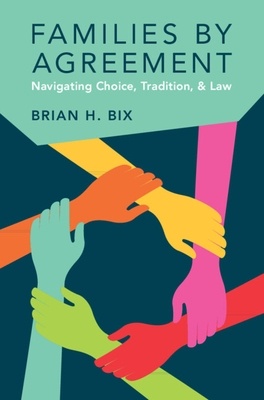
Families by Agreement: Navigating Choice, Tradition, and Law
In this highly original work, renowned family and contract law expert Brian H. Bix explores the increasing legal recognition of private ordering in American family law. Today, individuals can alter the terms of a marriage and divorce through agreements, and courts sometimes allow individuals to create, waive, and alter parental rights by way of surrogacy, open adoption, and co-parenting agreements, among other mechanisms. But when is such private ordering beneficial to all, and when should it be regulated or prohibited? Families by Agreement explores these questions in accessible detail to provide an important resource for those who litigate in these areas and for those who want to be thoughtful participants in these moral and policy debates. Author: Brian H. Bix ISBN-10: 1107630231 ISBN-13: 9781107630239 Publisher: Cambridge University Press Language: English Published: 08/17/2023 Pages: 200 Format: Paperback Weight: 0.55lbs Size: 9.00h x 6.00w x 0.39d
Brand: Brian H. Bix
Category: Services > Professional Services > Legal Services